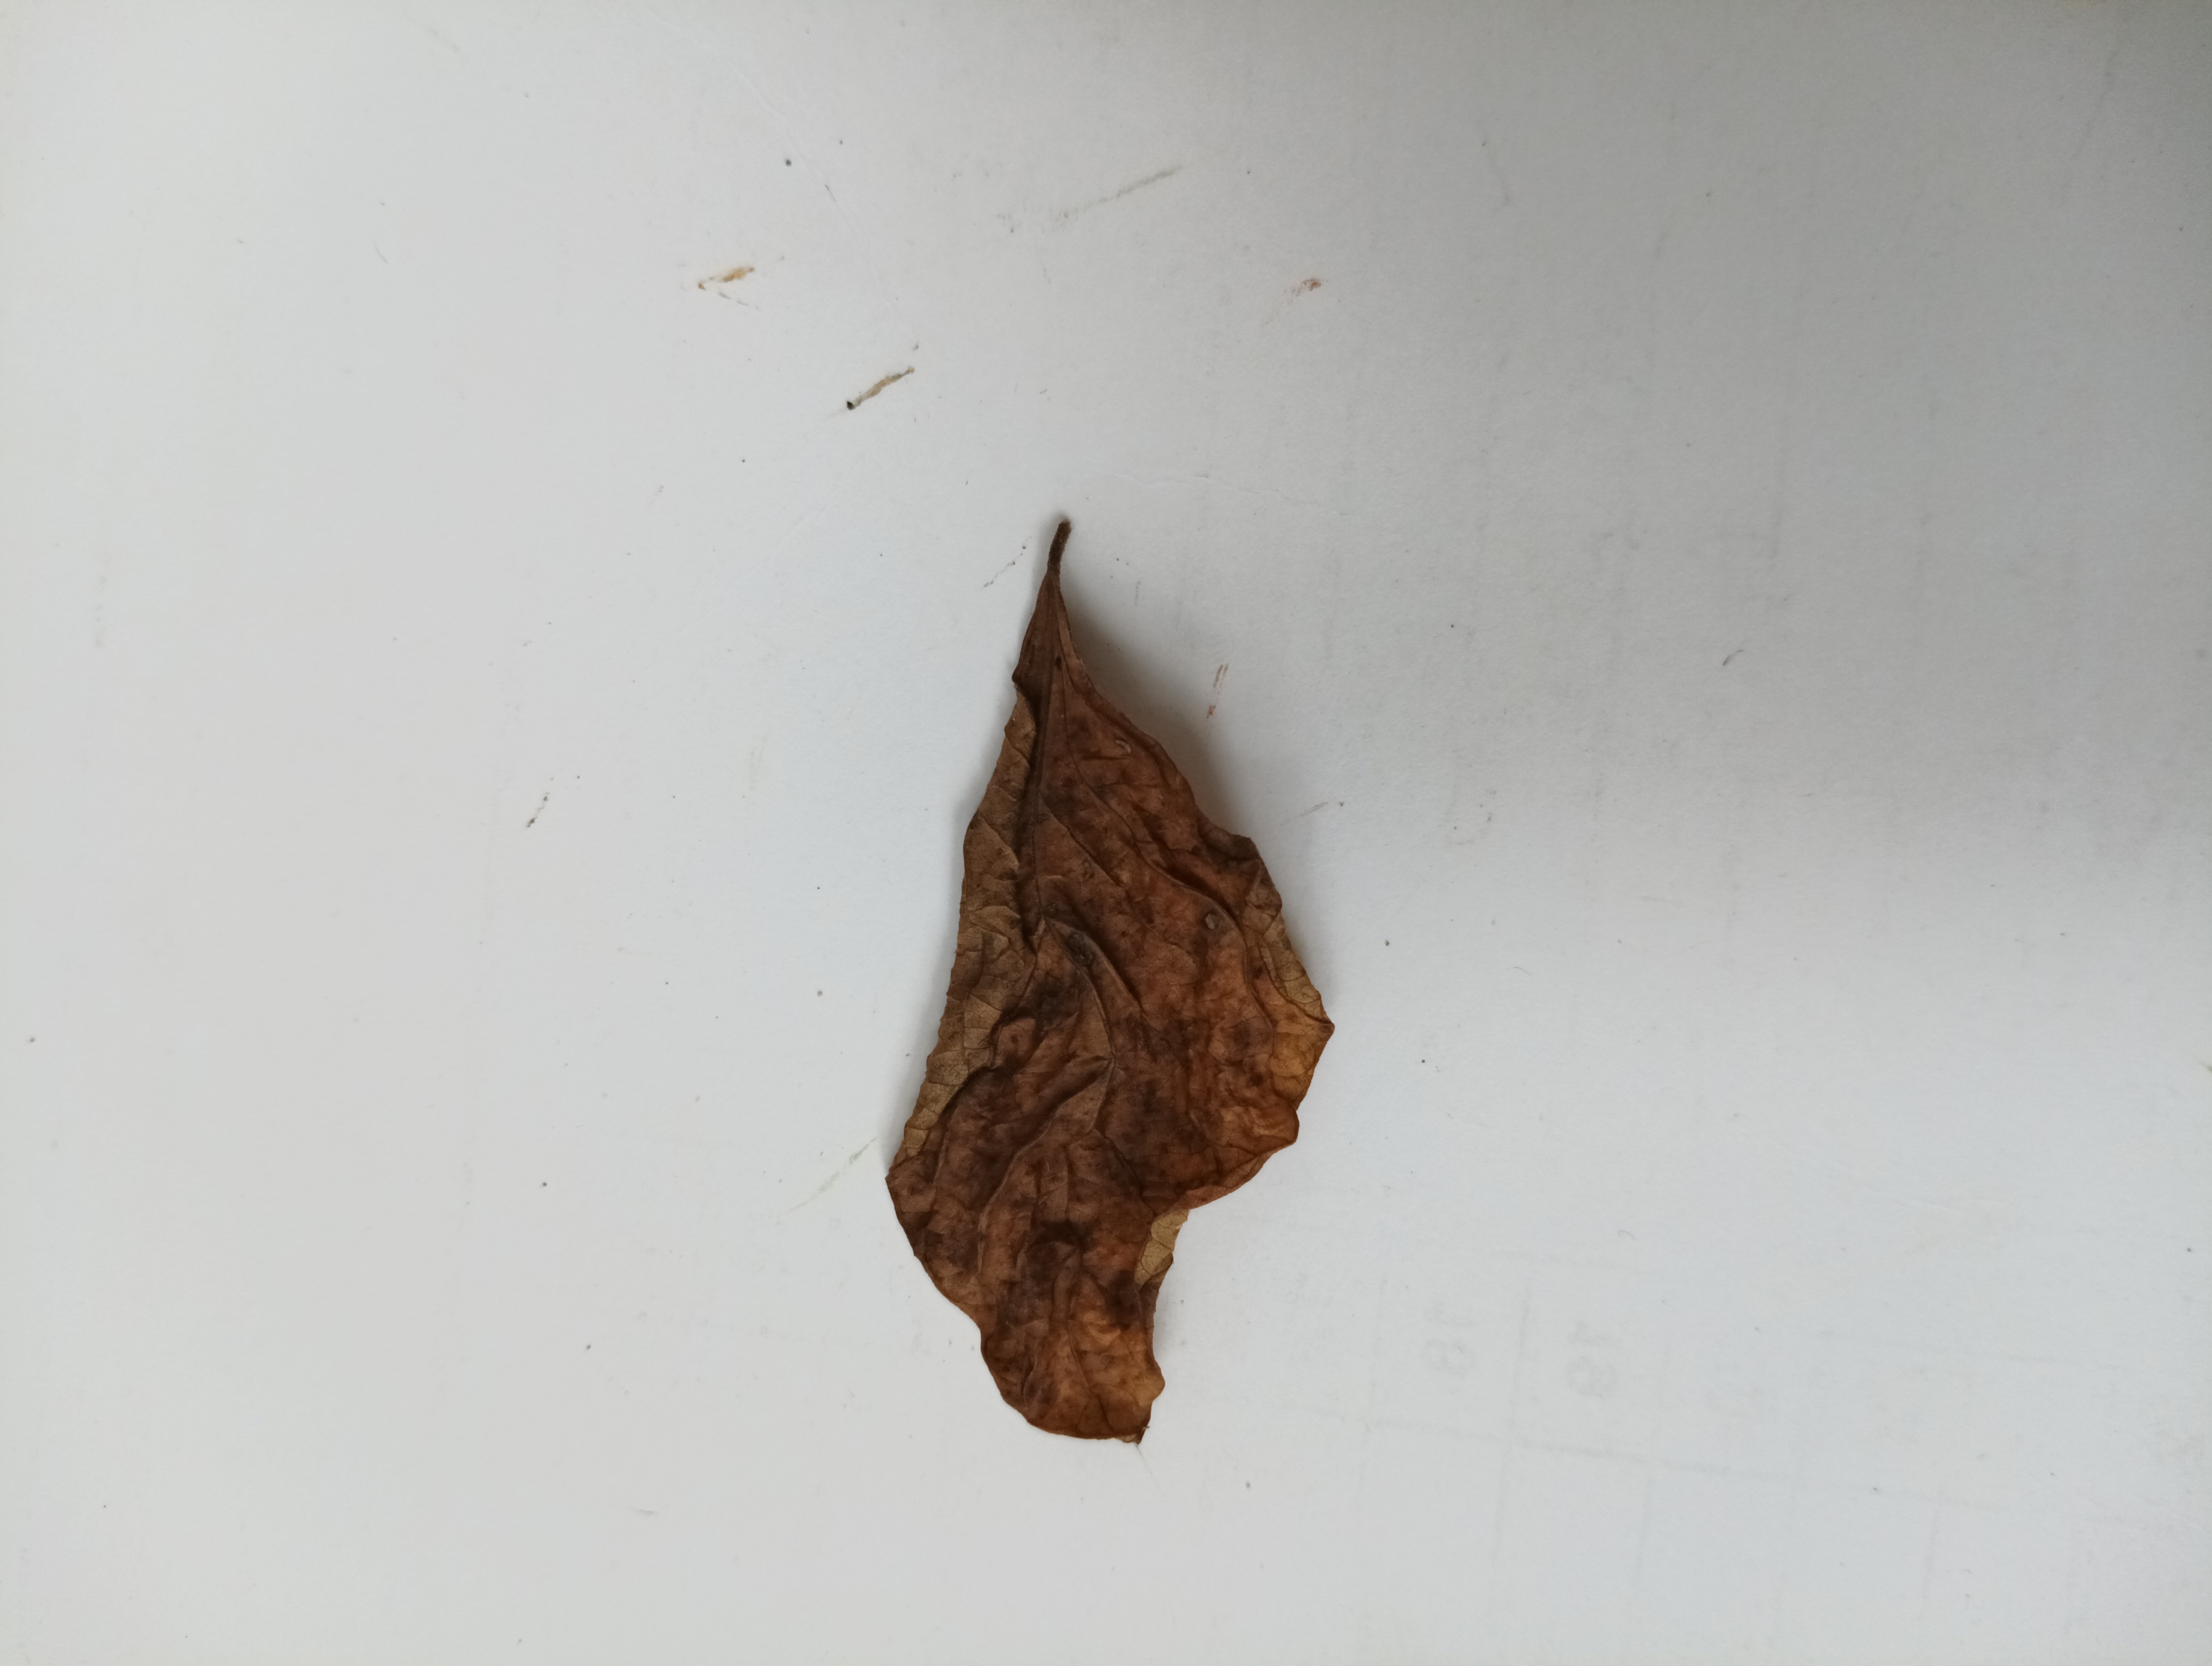
Label: Dry_leaf